Lucy Arbell

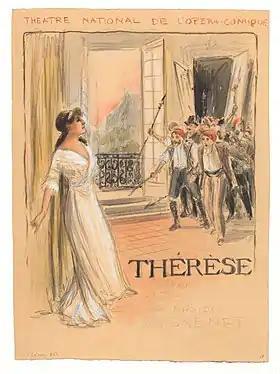

Georgette's father was Edmond Richard Wallace (1840–1887), son of Sir Richard Wallace, the renowned art collector and philanthropist.